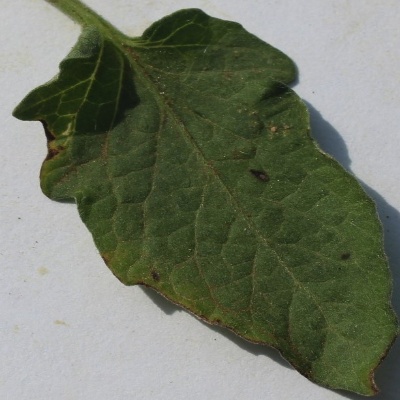
Crop: Tomato
Condition: leaf curl